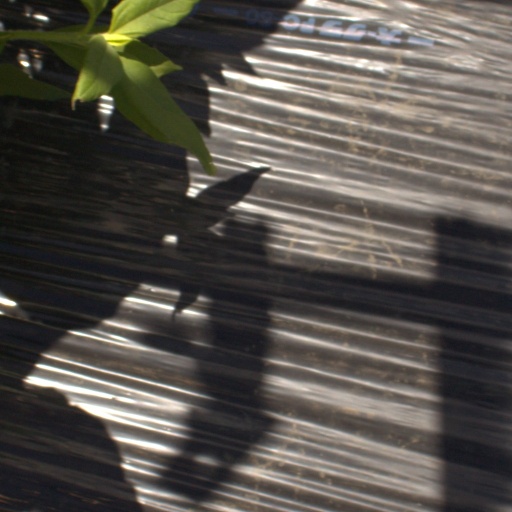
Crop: Jerusalem artichoke